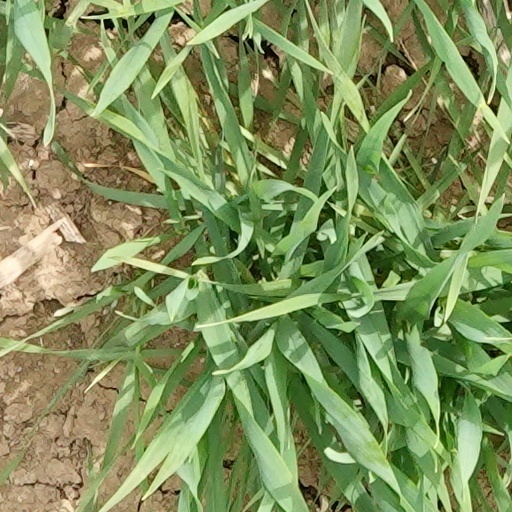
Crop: wheat